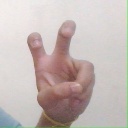
अक्षर: ई